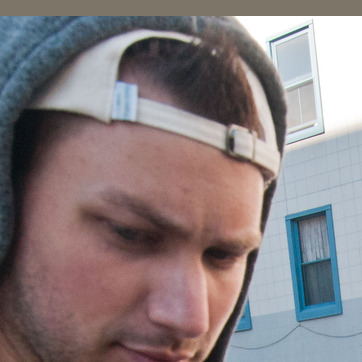
Material: skin